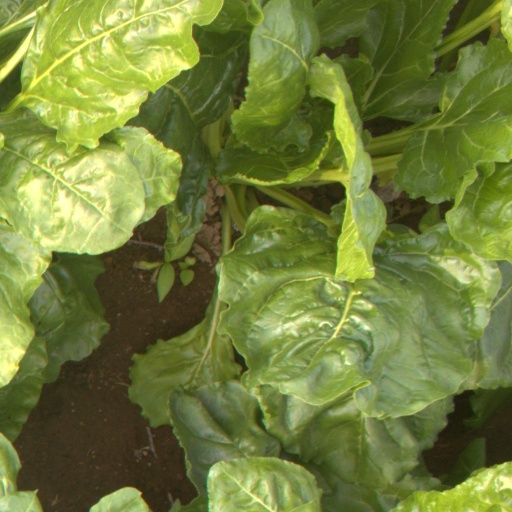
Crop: sugar beet